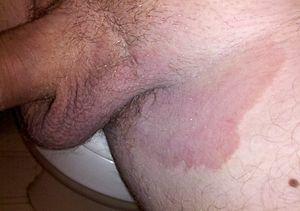
L'intertrigo inguinal, également appelé eczéma marginé de Hebra ou tinea cruris est une mycose de la peau provoquée par des champignons appelés dermatophytes se trouvant naturellement sur la peau. Il touche les plis inguinaux, se présentant comme une éruption fongique.